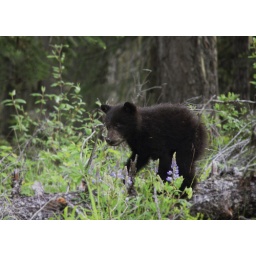
BC, Canada ,little bear walking beside the road